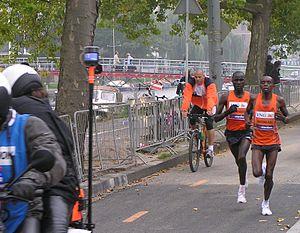
Bernard Barmasai est un athlète kényan, détenteur du record du monde de steeple entre 1997 et 2001 et reconverti depuis sur le marathon.